Randall Grahm

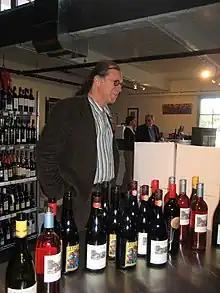
Randall Grahm at a wine tasting in New Orleans, 2008

Randall Grahm is a California winemaker and the founder of Bonny Doon Vineyard. He is perhaps best known for his pioneering work with Rhone varieties in California and for popularizing the use of screw caps on premium wines. He was an early proponent of transparent ingredient labeling on bottled wines, and has been a prominent advocate of terroir wines and biodynamic practice.